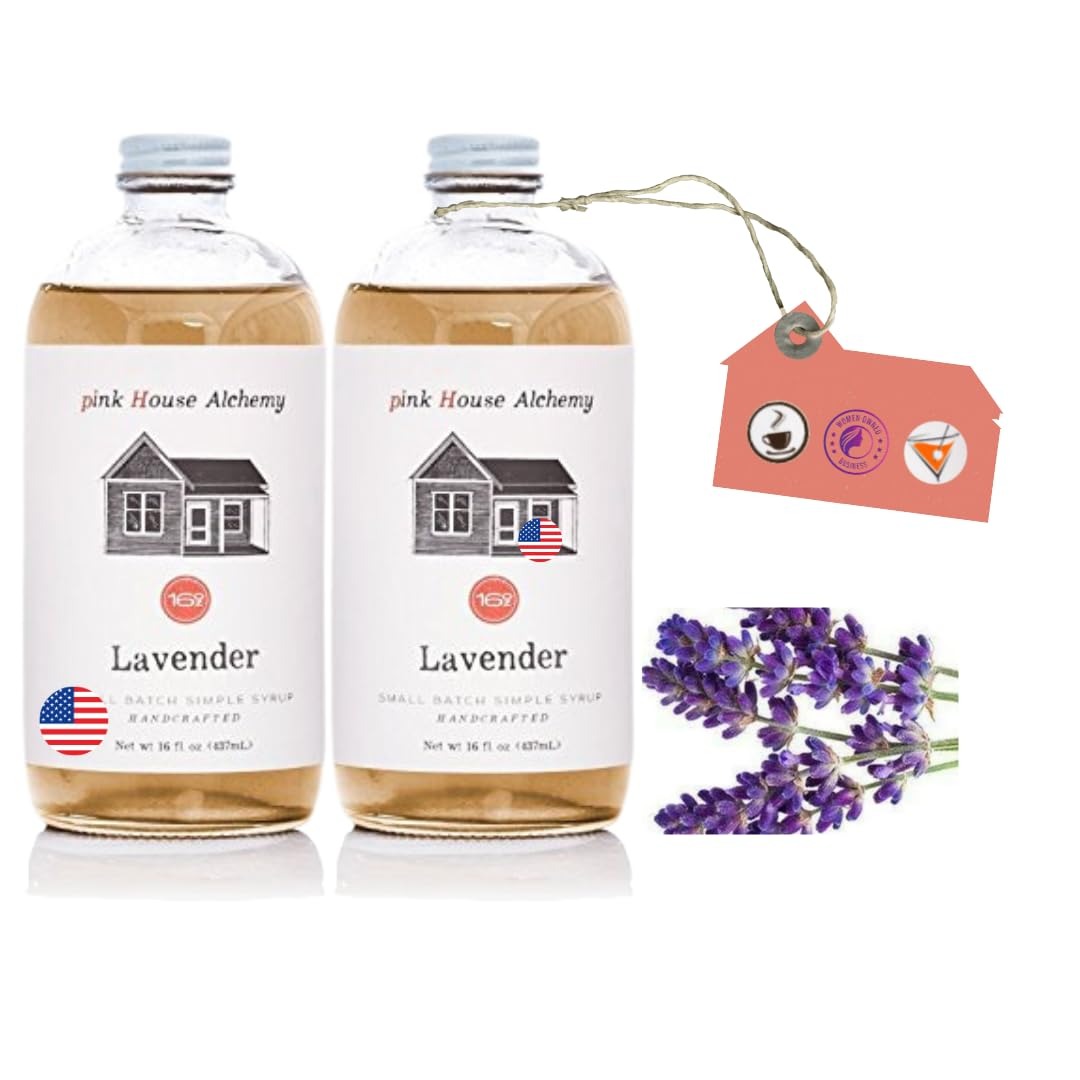
Item Name: Pink House Alchemy Lavender Simple Syrup - 2 Pack of 16 OZ Bottles - Coffee, Cocktail, Mocktail, Non Alcoholic Drinks, All-Natural, Non-GMO (L 2)
Bullet Point 1: UNLEASH FLORAL FANTASIA - Dive into a fragrant paradise with our luscious Lavender Simple Syrup, expertly crafted from nature's finest ingredients. Let the bewitching floral notes and sumptuous sweetness tantalize your senses in every alluring sip!
Bullet Point 2: DRINKS TRANSFORMED - Elevate your coffee, tea, lemonade, or cocktails to celestial heights with our irresistible Lavender Coffee Syrup. One splash and you'll be immersed in a world of divine flavors that'll leave you longing for more.
Bullet Point 3: POTENTLY MESMERIZING - Indulge in the magic of our Lavender Cocktail Syrup, where a touch of this exquisite elixir will leave your taste buds dancing in delight. Experience the ultimate flavor adventure and ADD TO YOUR CART now.
Bullet Point 4: NATURALLY SUBLIME - Savor the unadulterated splendor of our Lavender Zero Alcohol Drink Syrup, crafted from a heavenly blend of cane sugar, water, lavender flowers, and lactic acid. Enjoy the luxury of premium flavor without any artificial additives.
Bullet Point 5: MIXOLOGY MASTERPIECE - Unleash your inner mixologist with our captivating Lavender Drink Flavoring, creating bewitching beverages that'll leave your guests spellbound and begging for another taste of your enchanting concoctions.
Value: 32.0
Unit: Fl Oz

Price: 38.99